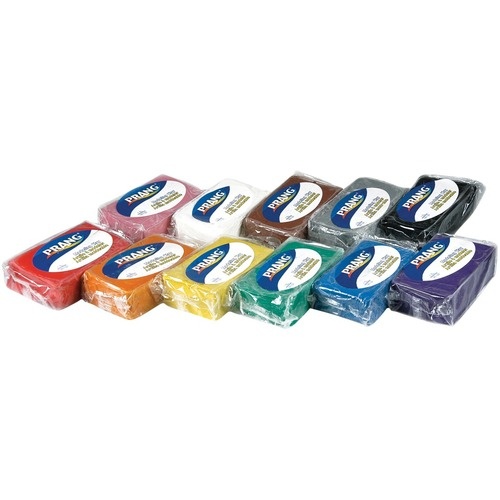
Prang Modeling Clay 00791
Prang Modeling Clay - Modeling - Pink - 1 Each 00791
Brand: Prang®
Category: Arts & Entertainment > Hobbies & Creative Arts > Arts & Crafts > Art & Crafting Materials > Pottery & Sculpting Materials > Clay & Modeling Dough > Modeling Dough